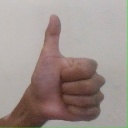
अक्षर: थ